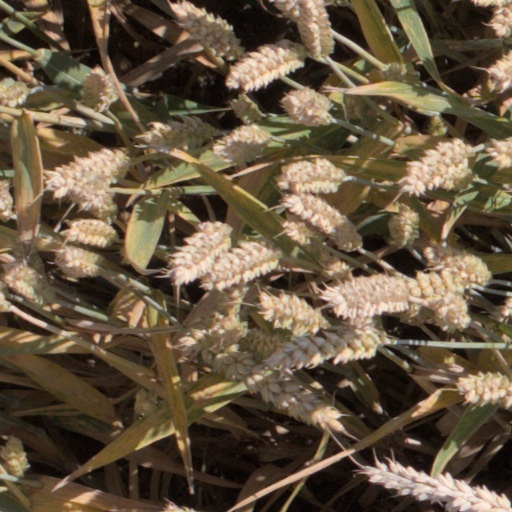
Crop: wheat